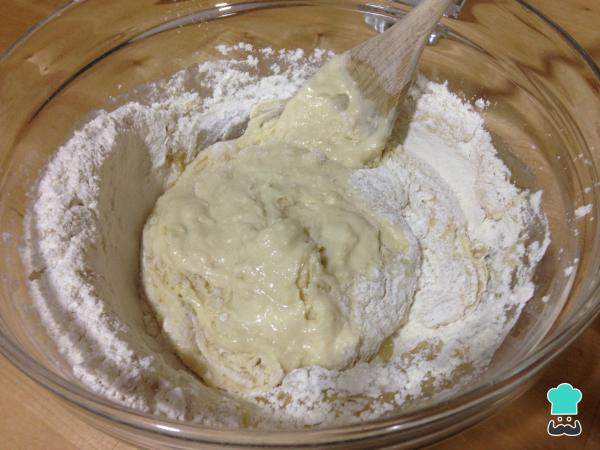
El primer paso es preparar la masa. Para ello utiliza todos los ingredientes de la lista y consulta el paso con la receta de masa para empanada gallega.